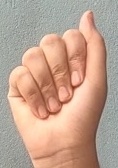
ASL sign: A